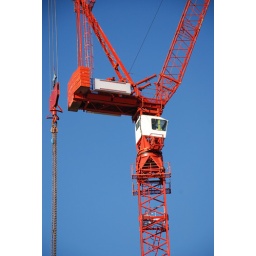
A red tower crane undertaking construction work, against a blue sky